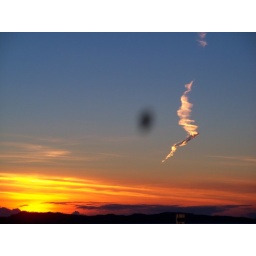
This is a whisp of a cloud that was just sitting there in the sky looking all strange.